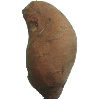
Label: Potato Sweet 1